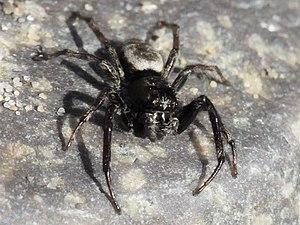
Hakka himeshimensis est une espèce d'araignées aranéomorphes de la famille des Salticidae.